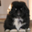
Label: dog